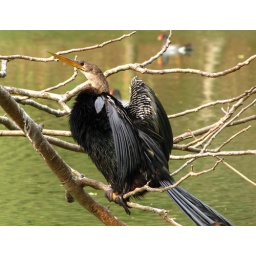
male and female always remain within sight of each other, by choice or by chance.